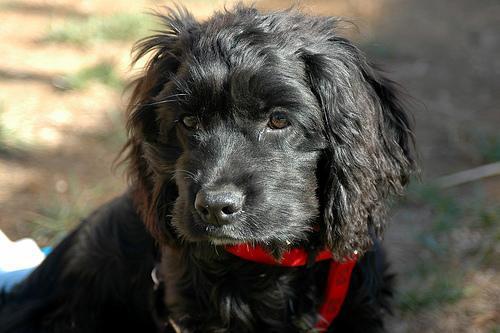
cocker_spaniel